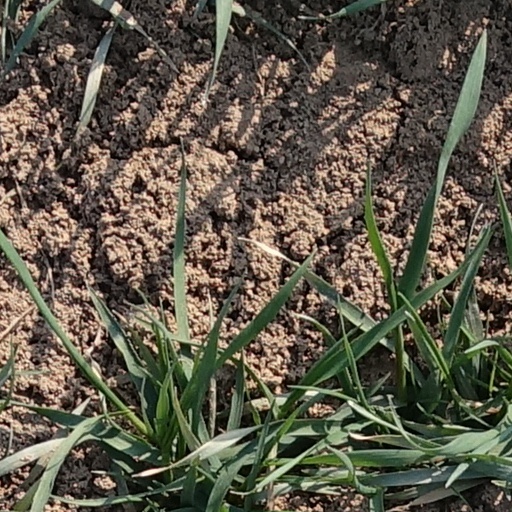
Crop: wheat